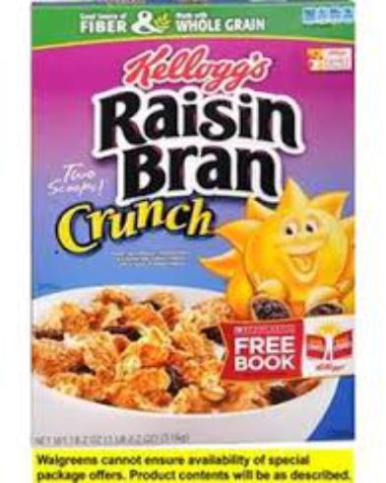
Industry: Food